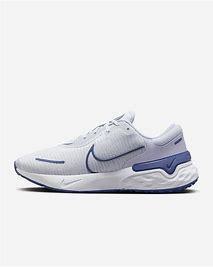
Brand: Nike
Model: Renew Run